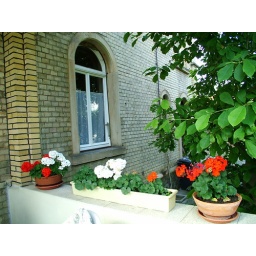
More red and white flowers on the terrace in the back of the house.